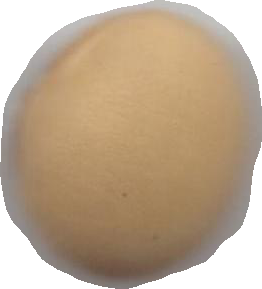
Variety: Dega